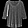
Label: Pullover